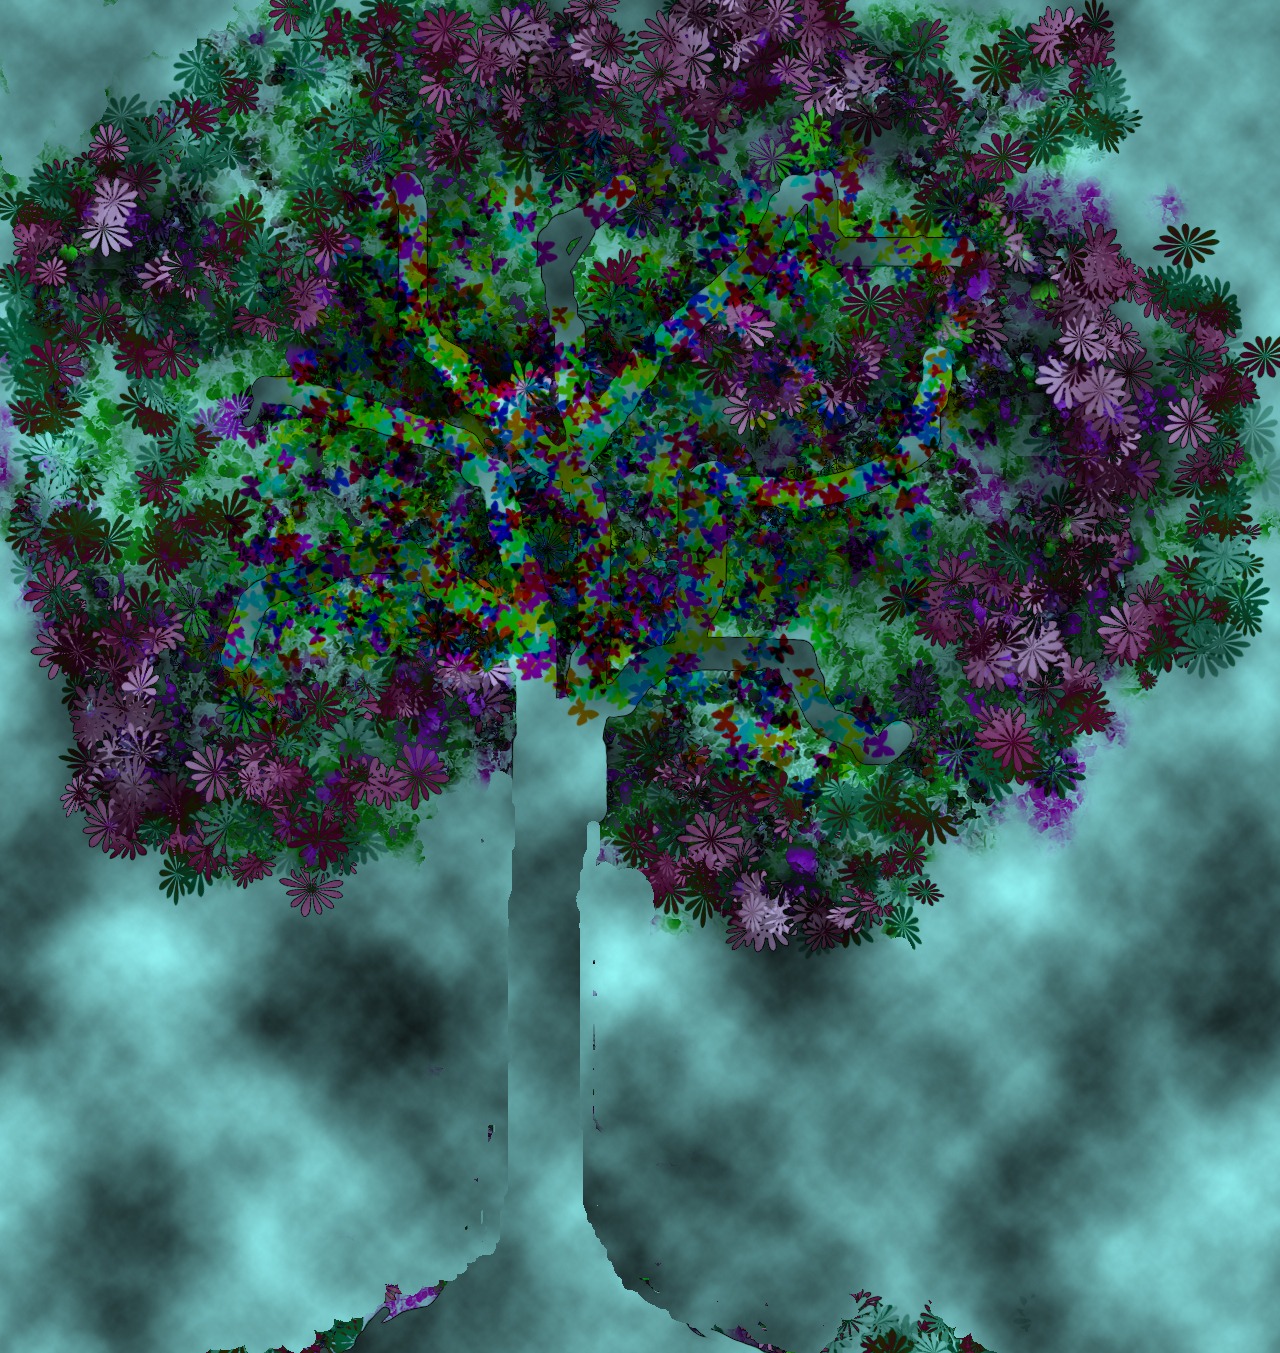
tree, nature, blossom, plant, night, leaf, flower, darkness, botany, flora, shrub, ecosystem, flowering plant, woody plant, land plant, fractal art, tenebrosa